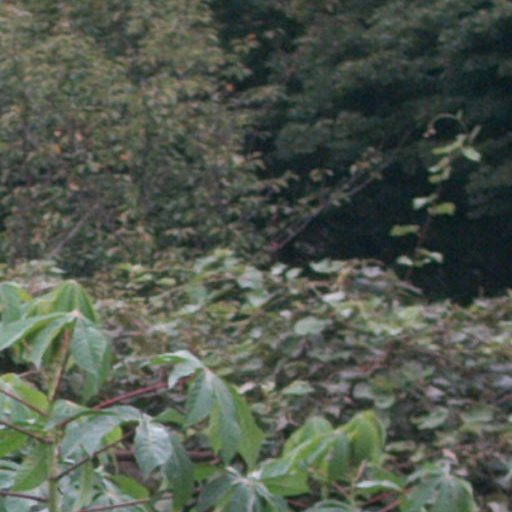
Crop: cassava